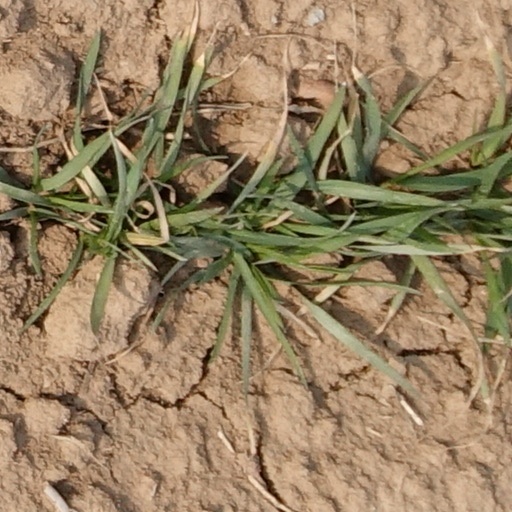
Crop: wheat